MIDI

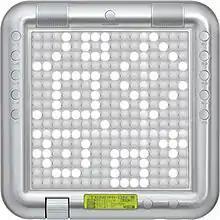
Yamaha's Tenori-on controller allows arrangements to be built by "drawing" on its array of lighted buttons. The resulting arrangements can be played back using its internal sounds or external sound sources, or recorded in a computer-based sequencer.

A MIDI instrument contains ports to send and receive MIDI signals, a CPU to process those signals, an interface for user programming, audio circuitry to generate sound, and controllers. The operating system and factory sounds are often stored in a read-only memory (ROM) unit.